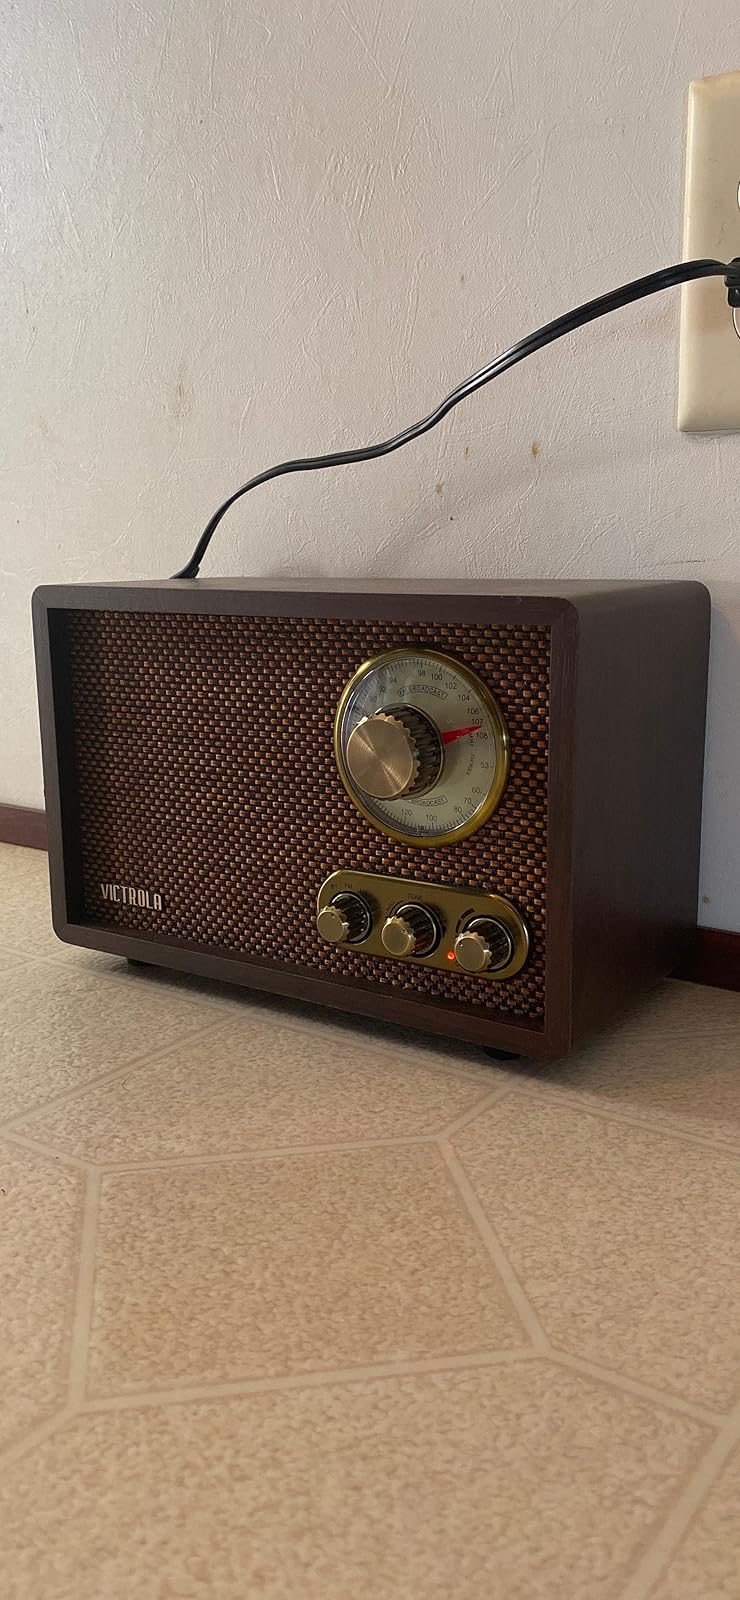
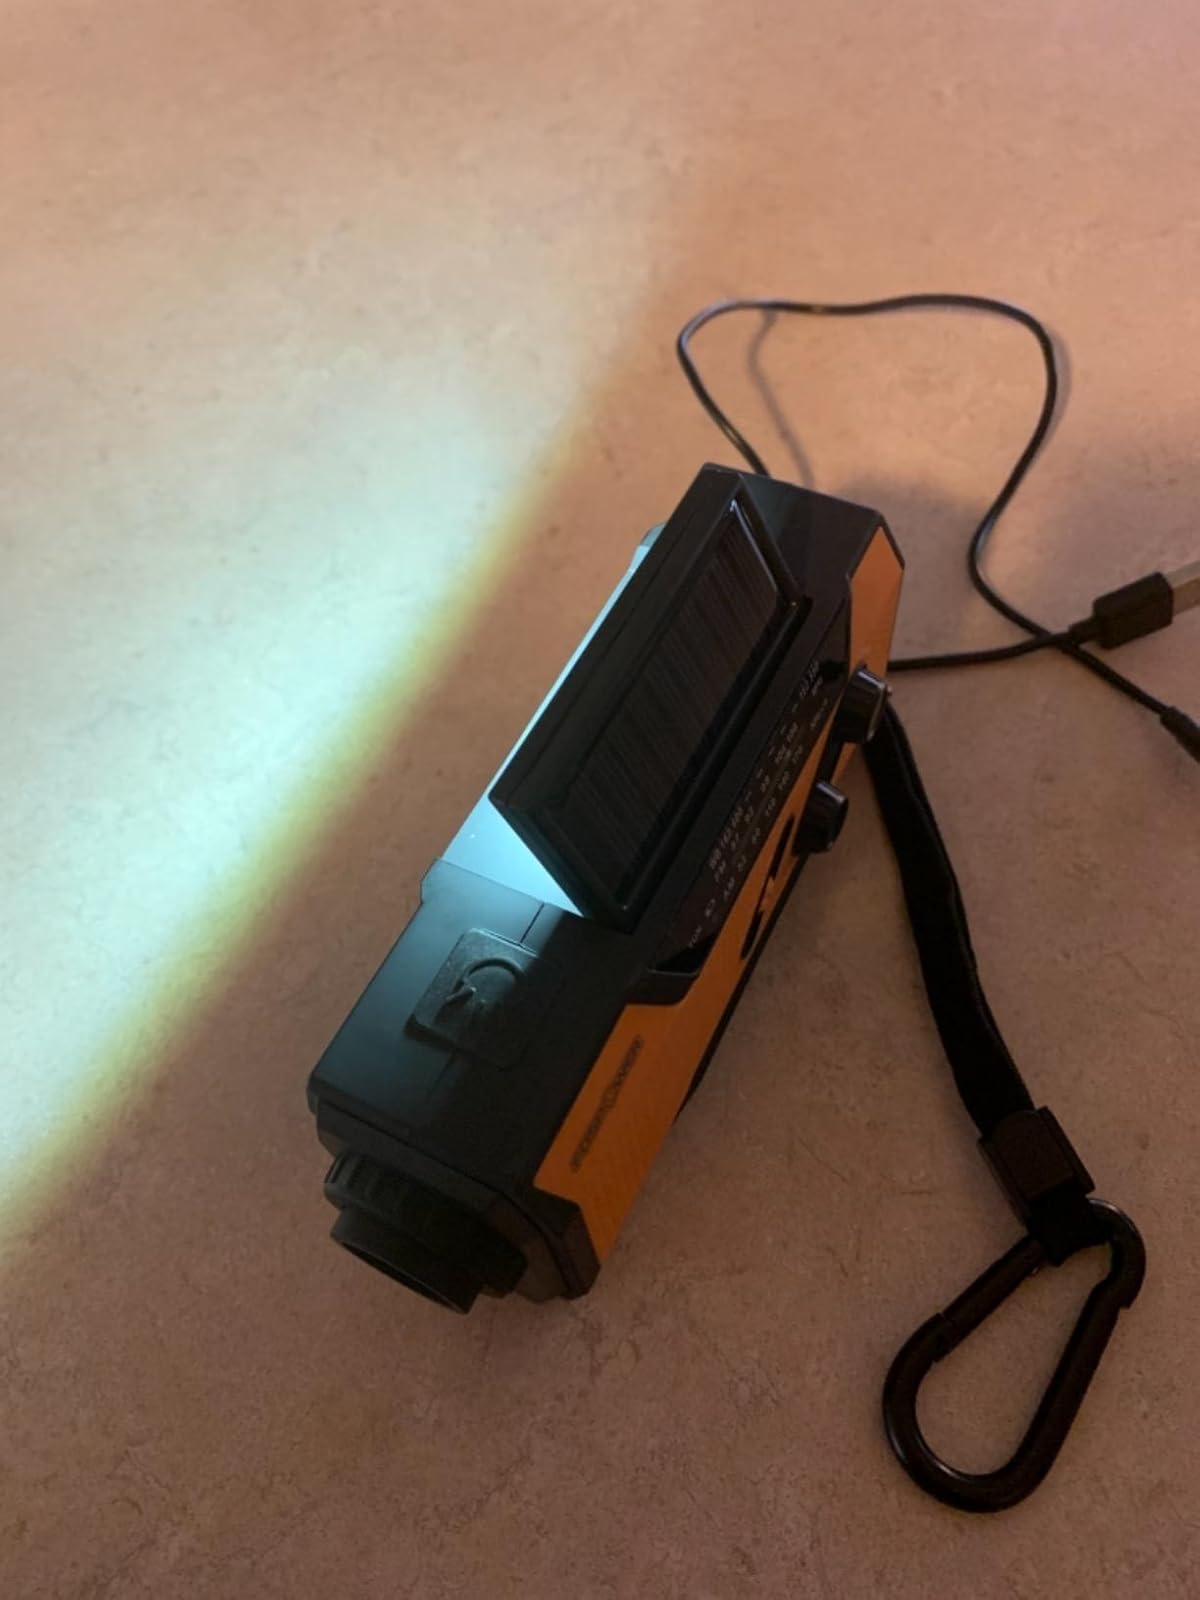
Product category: radio
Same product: no